Engalukkum Kalam Varum (1967 film)

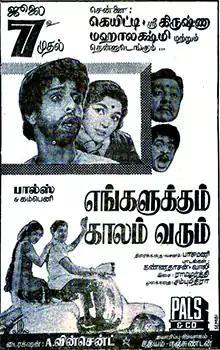
Theatrical release poster

Engalukkum Kalam Varum is a 1967 Indian Tamil-language film directed and co-filmed by A. Vincent. The fim stars Nagesh and Padmini. It was released on 7 July 1967.